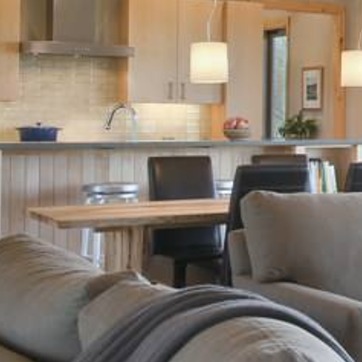
Material: leather